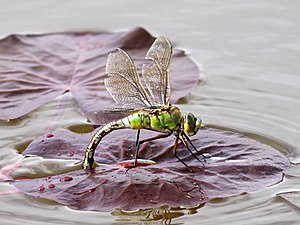
Guldsmede
Anax imperator, en guldsmed i familien mosaikguldsmede
Guldsmede er en selvstændig orden hos insekterne. Guldsmede er yderligere opdelt i ægte guldsmede og vandnymfer. Desuden findes to nulevende arter af Odonata, som hører til en tredje underorden, Anisozygoptera.